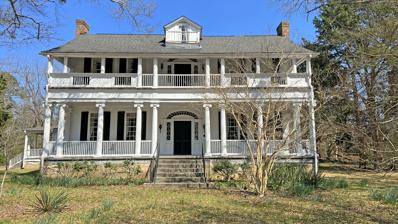
Building: Albion (Winnsboro, South Carolina)
Country: United States of America
Year built: 1840
Historic house in South Carolina, United States United States historic place Albion Plantation U.S. National Register of Historic Places Show map of South Carolina Show map of the United States Location West of Winnsboro off South Carolina Highway 34, near Blackstock, South Carolina Coordinates 34°27′22″N 81°14′36″W / 34.45611°N 81.24333°W / 34.45611; -81.24333 Area 129.81 acres (52.53 ha) Built c. 1840 ( 1840 ) MPS Fairfield County MRA NRHP reference No. 84000592 Added to NRHP December 6, 1984 Albion is a historic plantation house located near Blackstock , Fairfield County, South Carolina .  It was built about 1840 by a wealthy planter named Alexander Douglas. It was added to the National Register of Historic Places in 1984. Information Albion is significant as an unusually intact, although altered, example of a nineteenth-century Fairfield County plantation house with classical design elements which display an awareness of high-style design. Alexander Douglas, who is reported to have built Albion ca. 1840, was a wealthy planter whose estate was valued in 1860 at $76,750. Albion is a two-story, L-shaped, weatherboarded frame residence with a side gabled roof and rear additions. The façade has a two-tiered veranda with Ionic columns, plain balustrade, and a simple entablature with triglyphs above the first story veranda. The second story veranda columns are cropped, indicating possible later alterations. Columns with both plain and fluted shafts are paired at the ends of the veranda and in the center. The windows are shuttered and have fluted surrounds with corner blocks. Both central entrances have a traceried elliptical fanlight and sidelights. An unusual parapeted dormer pierces the front center roof, perhaps another alteration. Pedimented end gables are ornamented with block modillions and lunettes which flank the chimneys. Listed in the National Register December 6, 1984. References